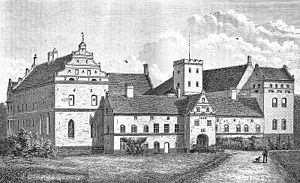
Holckenhavn / Indretning
Holckenhavn i 1870'erne
Holckenhavn er et dansk slot, der ligger ved Holckenhavn Fjord lidt syd for den fynske by Nyborg. Dele af slottet er inspireret af italiensk renæssance, mens senere partier er opført i hollandsk renæssancestil.